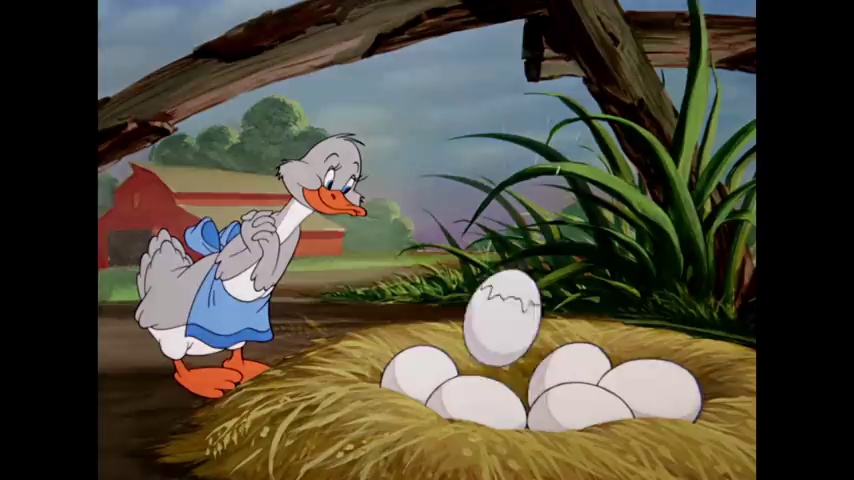
Portrait style: Cartoon Portrait